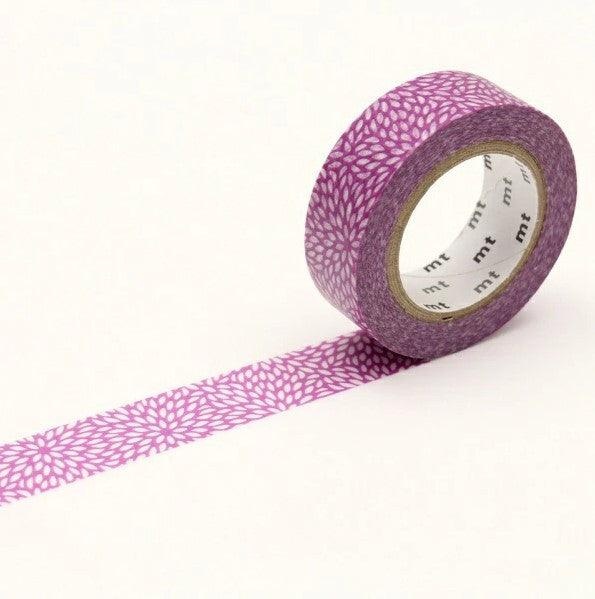
mt Tape - Petals Mujinagiku Sumire Violet Washi Tape
Brand: mt
Mt is the original washi masking tape, made in Japan by kamoi kakoshi. Mt is colourful tape which is easy to tear by hand and reposition on nearly any surface. Write on it, layer it, and use it on paper, gifts, objects or the wall (mt won't damage paint - why not make a tape collage?) mt washi masking tape is now sold throughout the world in hundreds of colours and patterns. Enjoy mt as a part of your daily life, adding a little colour everywhere. All tapes are 15mm x 7m (0.6"X23') Made in Japan
Category: Arts & Entertainment > Hobbies & Creative Arts > Arts & Crafts > Art & Crafting Materials > Crafting Adhesives & Magnets > Floral Tape > Stem Tape